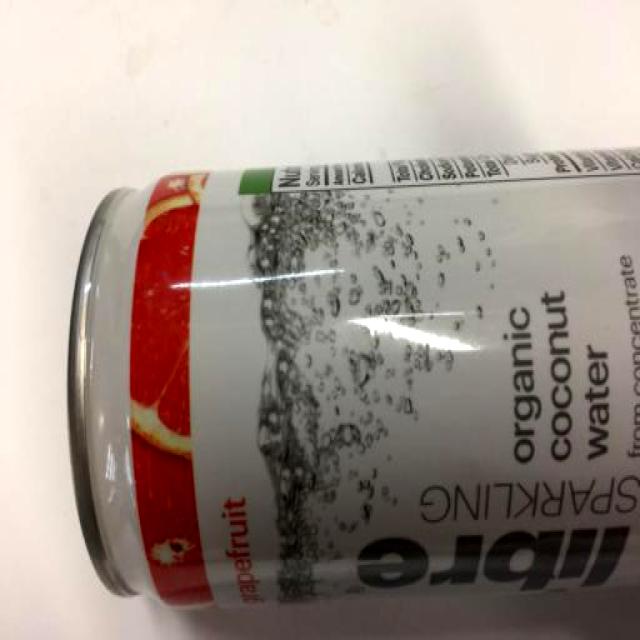
Label: Metal